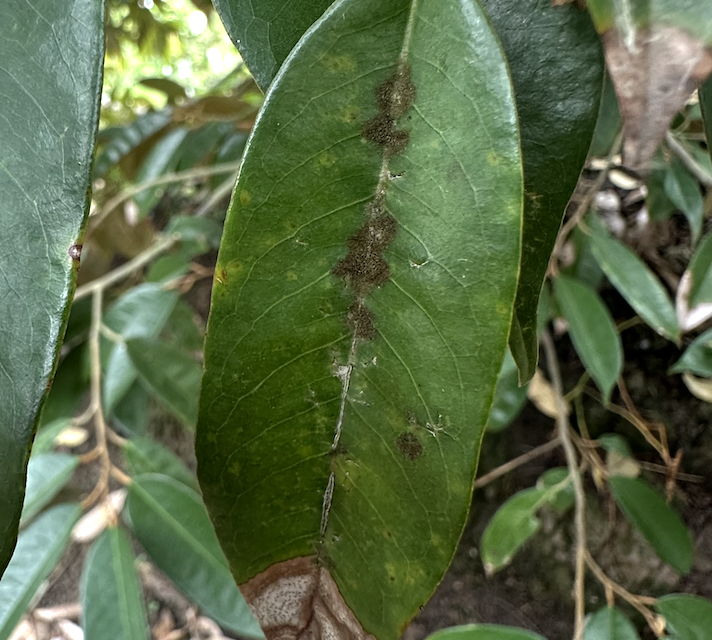
Label: stem_blight